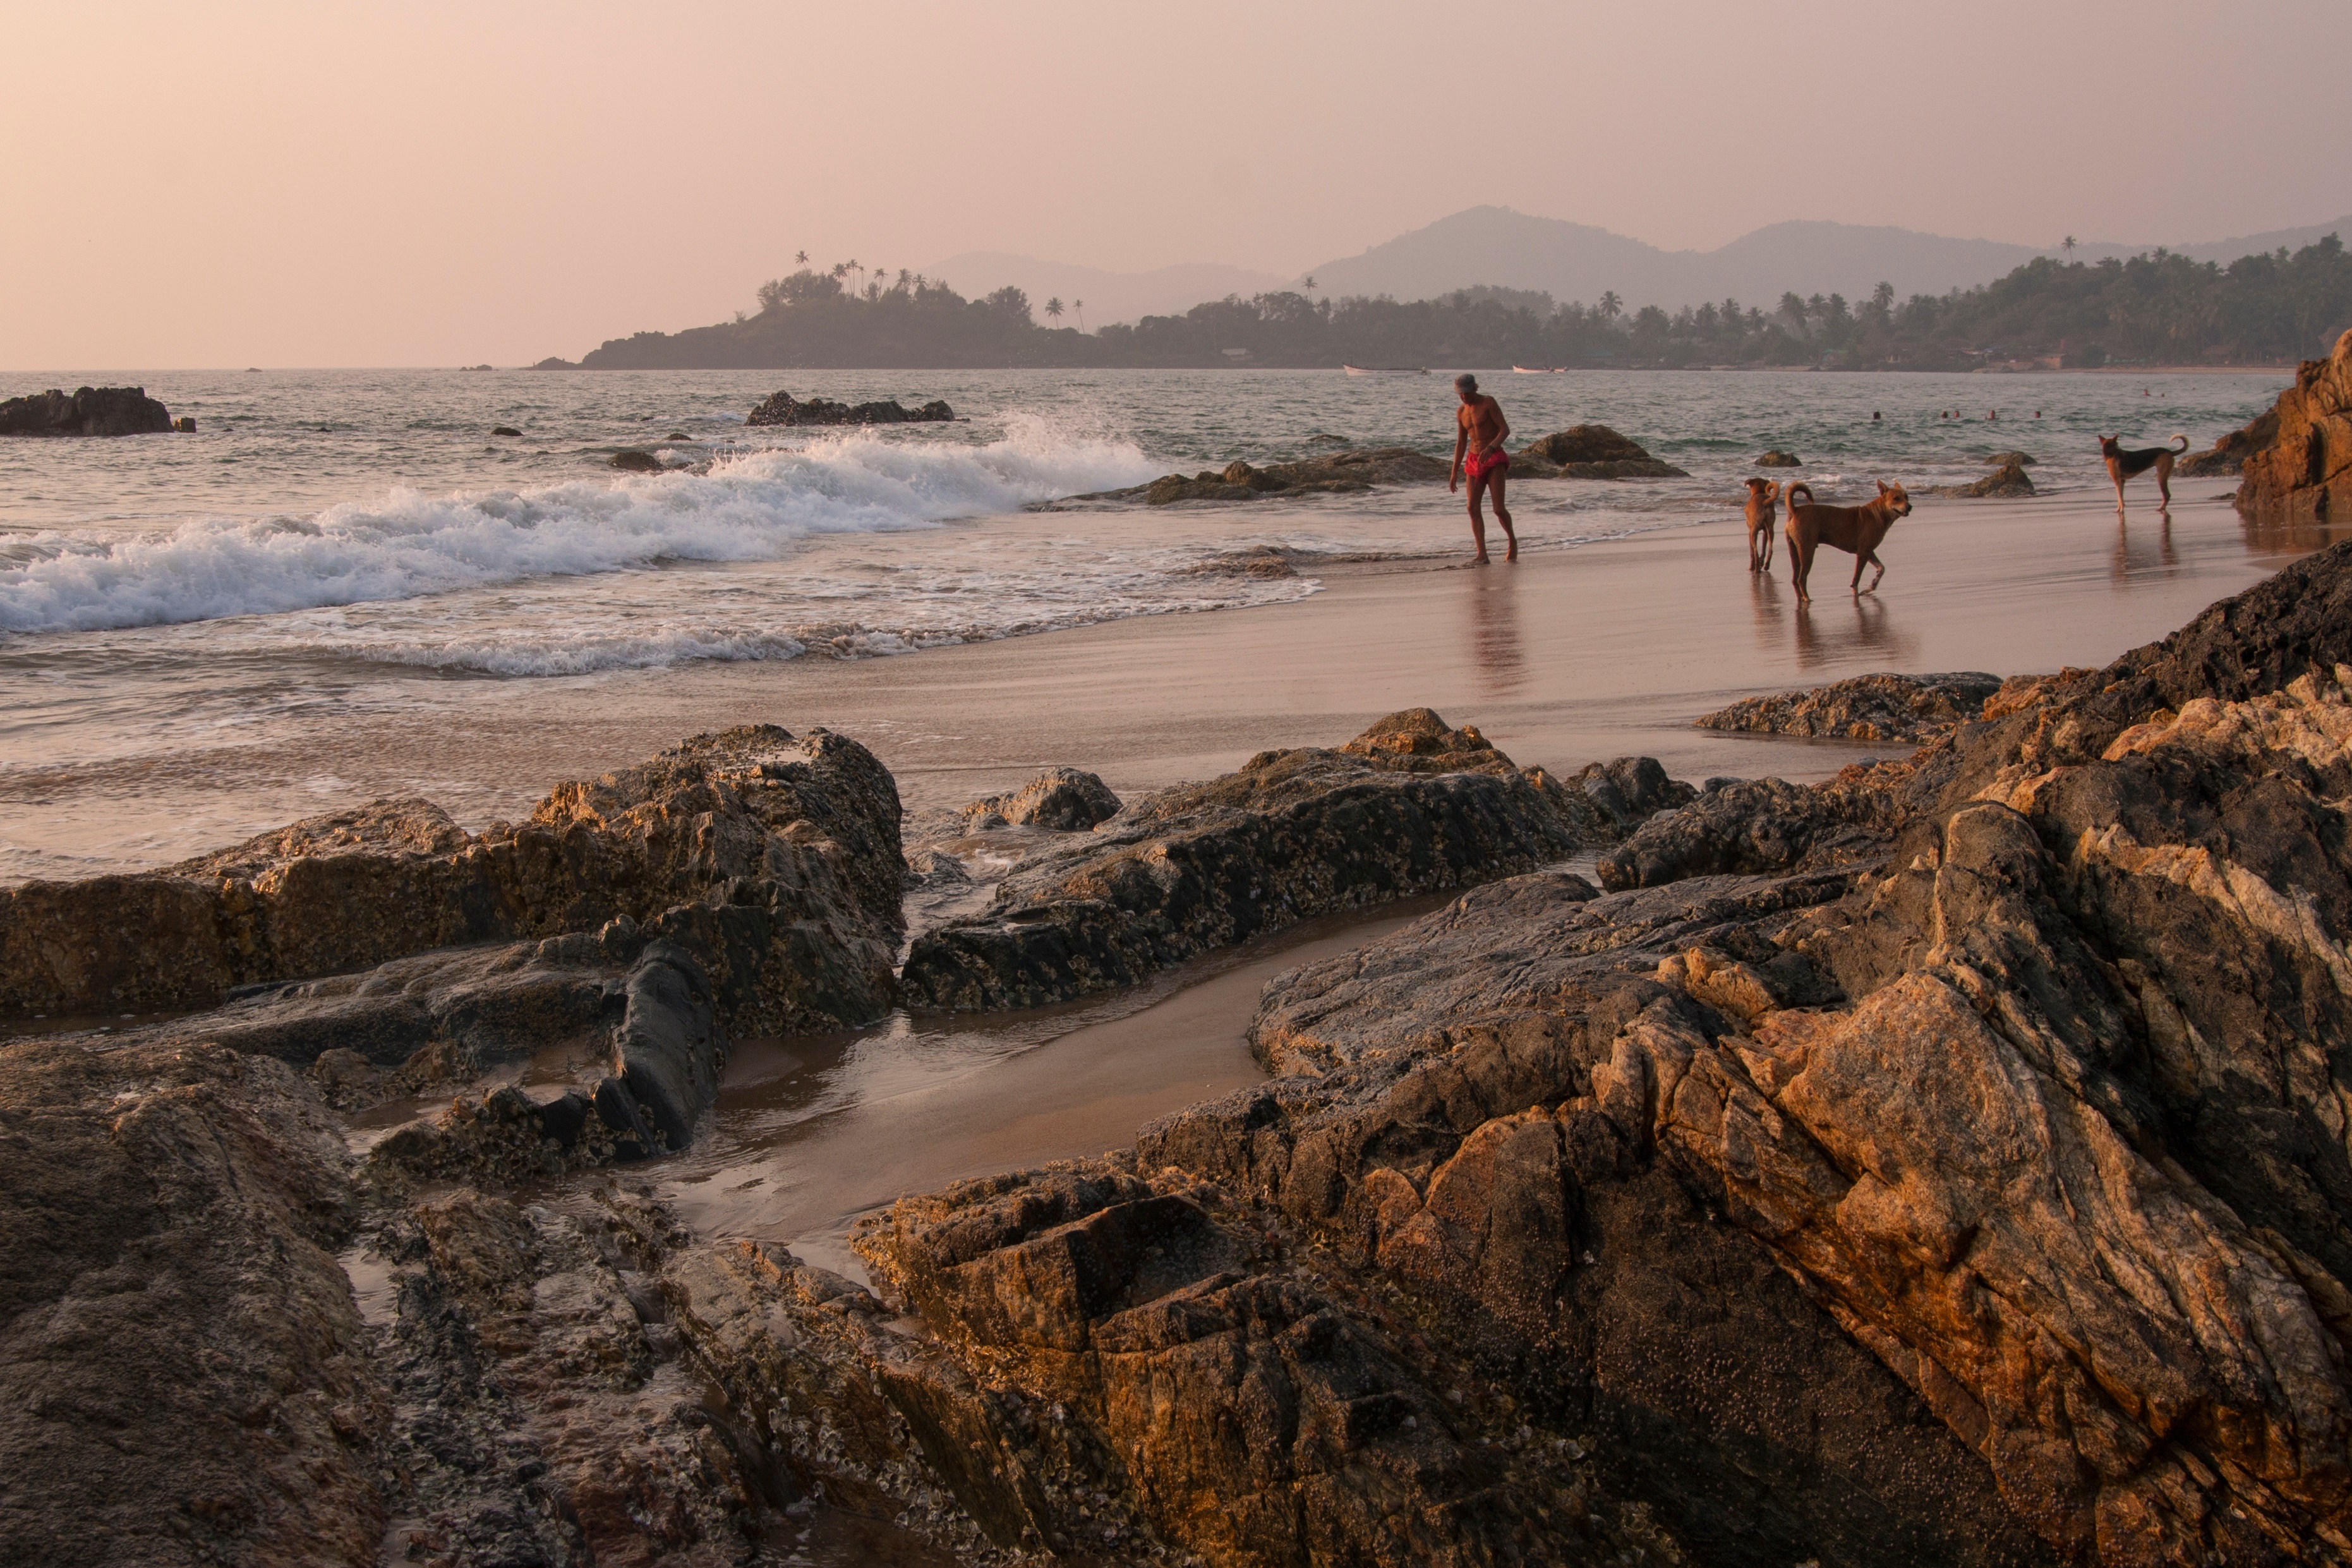
beach, sea, coast, water, sand, rock, ocean, sunrise, sunset, morning, shore, wave, cliff, cove, bay, terrain, material, body of water, cape, wind wave